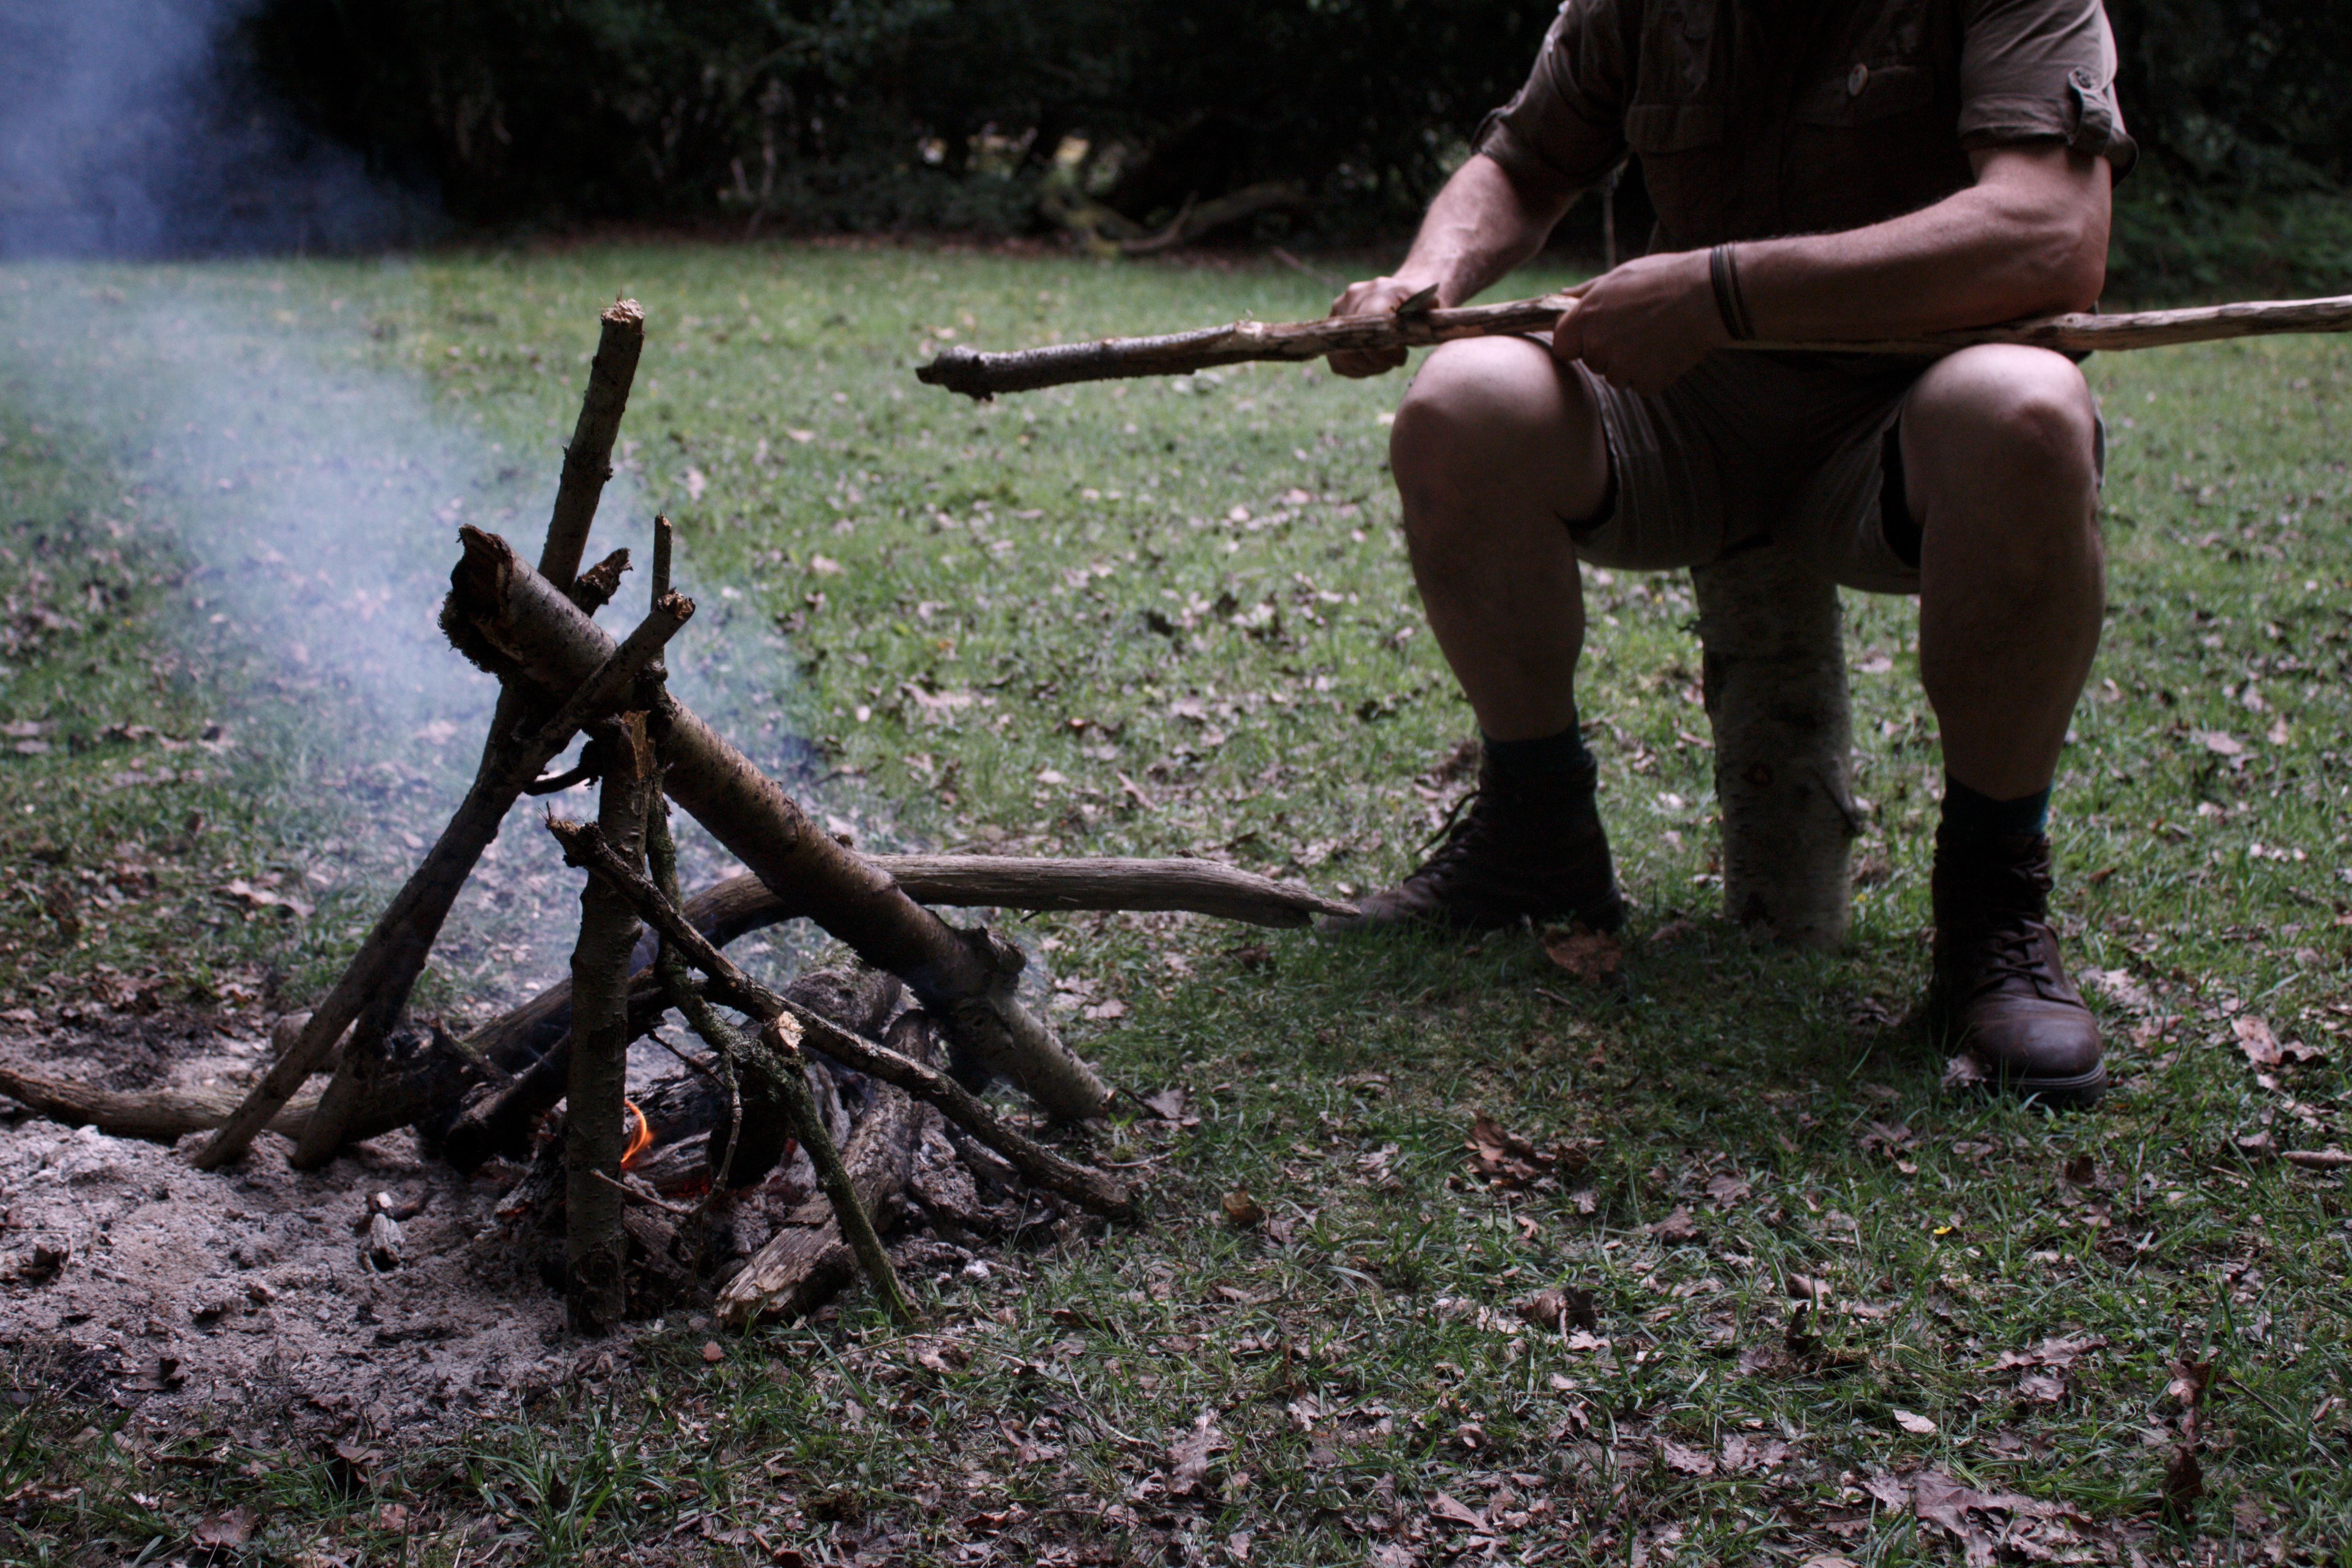
grass, soil